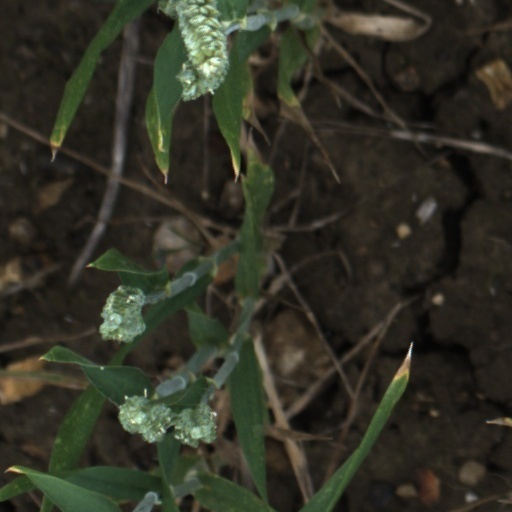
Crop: wheat